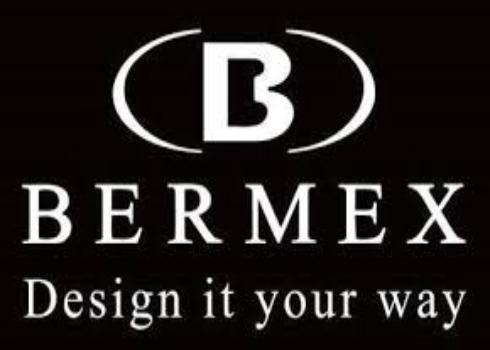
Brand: bermex
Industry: Necessities